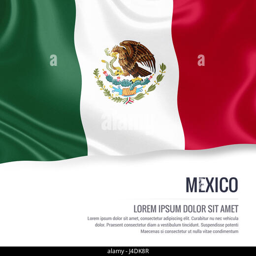
silky flag waving on an isolated white background with the white text area for your advert message .